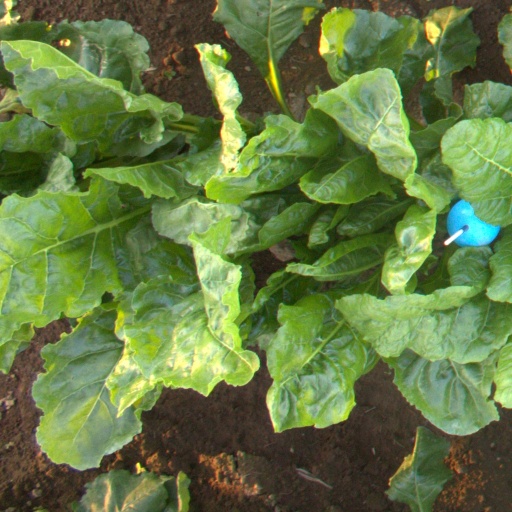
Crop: sugar beet